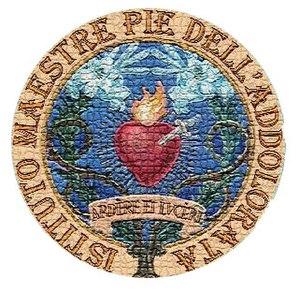
Les maîtresses pieuses de la Vierge des Douleurs sont une congrégation religieuse féminine enseignante de droit pontifical.